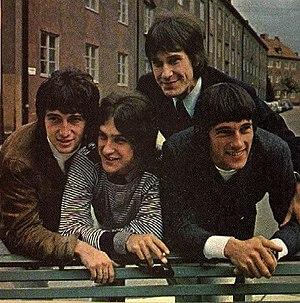
La chronologie du rock, présente les principaux événements de ce genre musical et des différents courants qui en sont issus.
Pete Quaife est un bassiste britannique.
La power pop, ou powerpop, est un genre musical inspiré de la musique pop et rock britannique des années 1960. Il se caractérise typiquement par un mélange d'éléments musicaux tels que notamment des mélodies prononcées, des chants clairs et des riffs de guitare. Les solos instrumentaux sont habituellement minimes. Dans les années 1980 et 1990, la power pop devient un genre modestement commercial. Des groupes comme The Spongetones, Marshall Crenshaw, Del Amitri, The Smithereens, Enuff Z'Nuff, Matthew Sweet, Tommy Keene, Redd Kross, Material Issue, Let's Active et The Posies s'inspirent des premières chansons du genre. Au milieu des années 1990 aux années 2000, la power pop devient underground avec des groupes comme Sloan. La power pop est également jouée par des groupes nord-américains comme Gin Blossoms, The Posies, The New Pornographers, Ridel High et Jimmy Eat World.
Mick Avory est un batteur anglais, principalement connu comme membre des Kinks de 1964 à 1984.
The Kinks est un groupe de rock britannique fondé en 1963 à Londres par les frères Ray et Dave Davies. Il est l'un des groupes majeurs de la British Invasion et reste considéré comme l'un des groupes les plus importants et influents des années 1960.